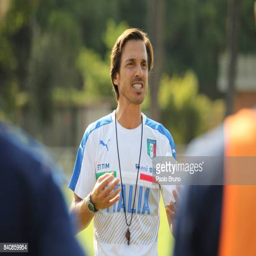
football player gestures during the training session